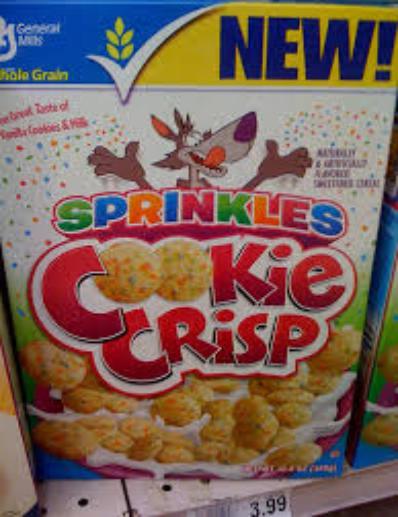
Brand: cookie crisp sprinkles
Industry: Food